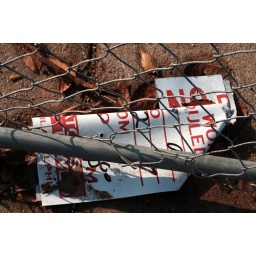
sign under fence